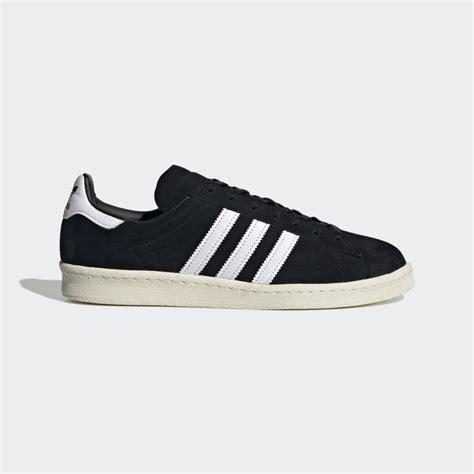
Brand: Adidas
Model: Campus 80S